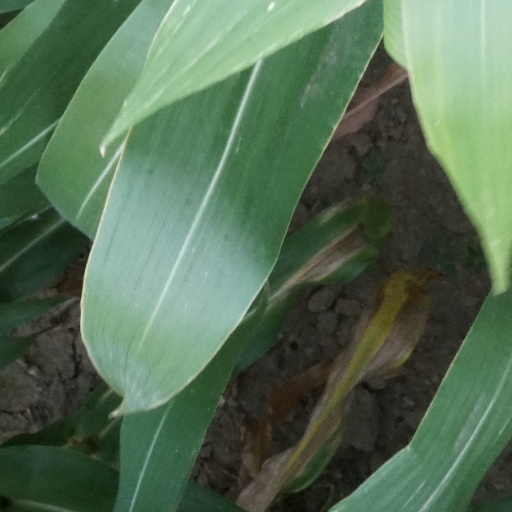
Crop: maize; corn